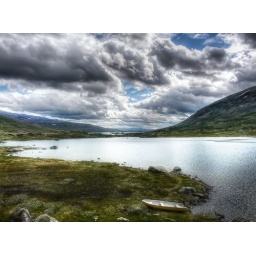
A rocky landscape of moss in the mountains of Norway. Far away I saw a rowing boat on the shore.